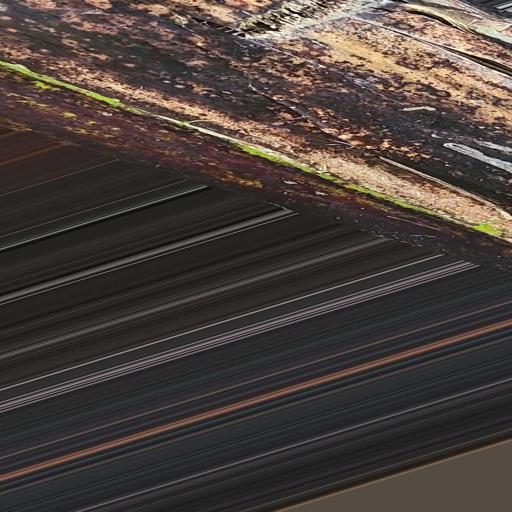
Label: bract_mosaic_virus